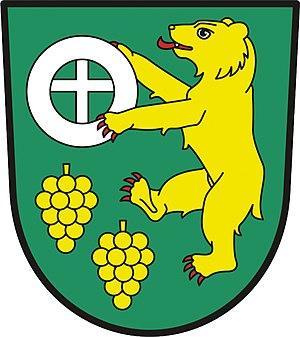
Karlín est une commune du district de Hodonín, dans la région de Moravie-du-Sud, en République tchèque. Sa population s'élevait à 232 habitants en 2017.